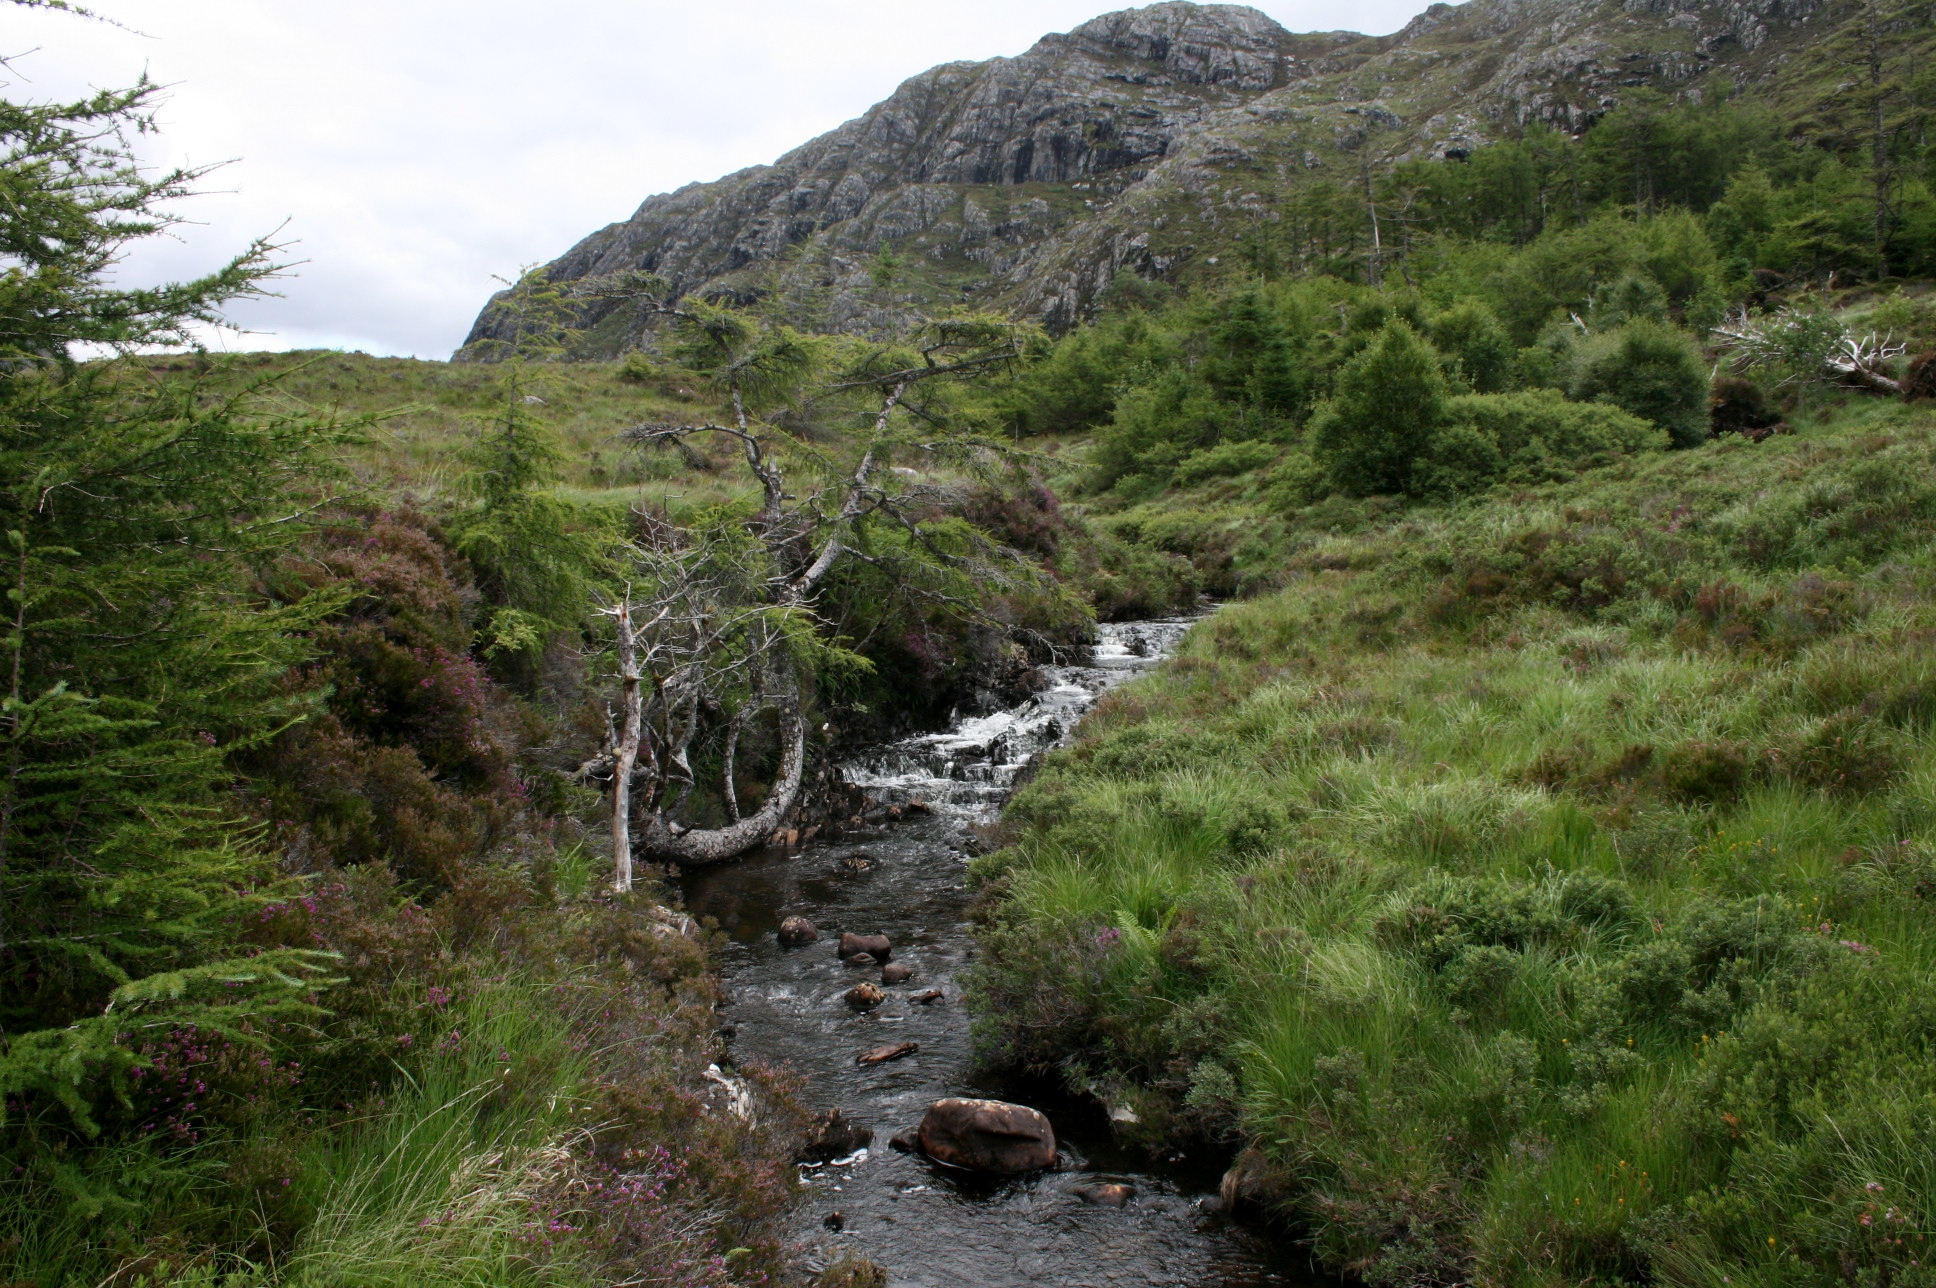
natural, plant, mountain, water, sky, natural landscape, highland, fluvial landforms of streams, watercourse, tree, cloud, bedrock, mountainous landforms, landscape, riparian zone, valley, groundcover, geological phenomenon, forest, mountain river, hill, arroyo, road, mountain range, stream, trail, outcrop, geology, fell, jungle, temperate broadleaf and mixed forest, creek, riparian forest, path, chaparral, rock, tropical and subtropical coniferous forests, shrubland, tarn, old growth forest, ridge, stream bed, valdivian temperate rain forest, grass, rainforest, ravine, lake district, wadi, adventure, floodplain, tributary, Northern hardwood forest, dirt road, rapid, mountain pass, woodland